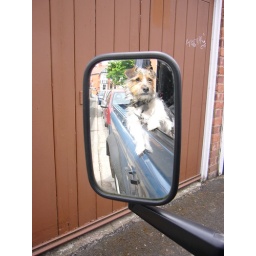
objects in the mirror can be dogs